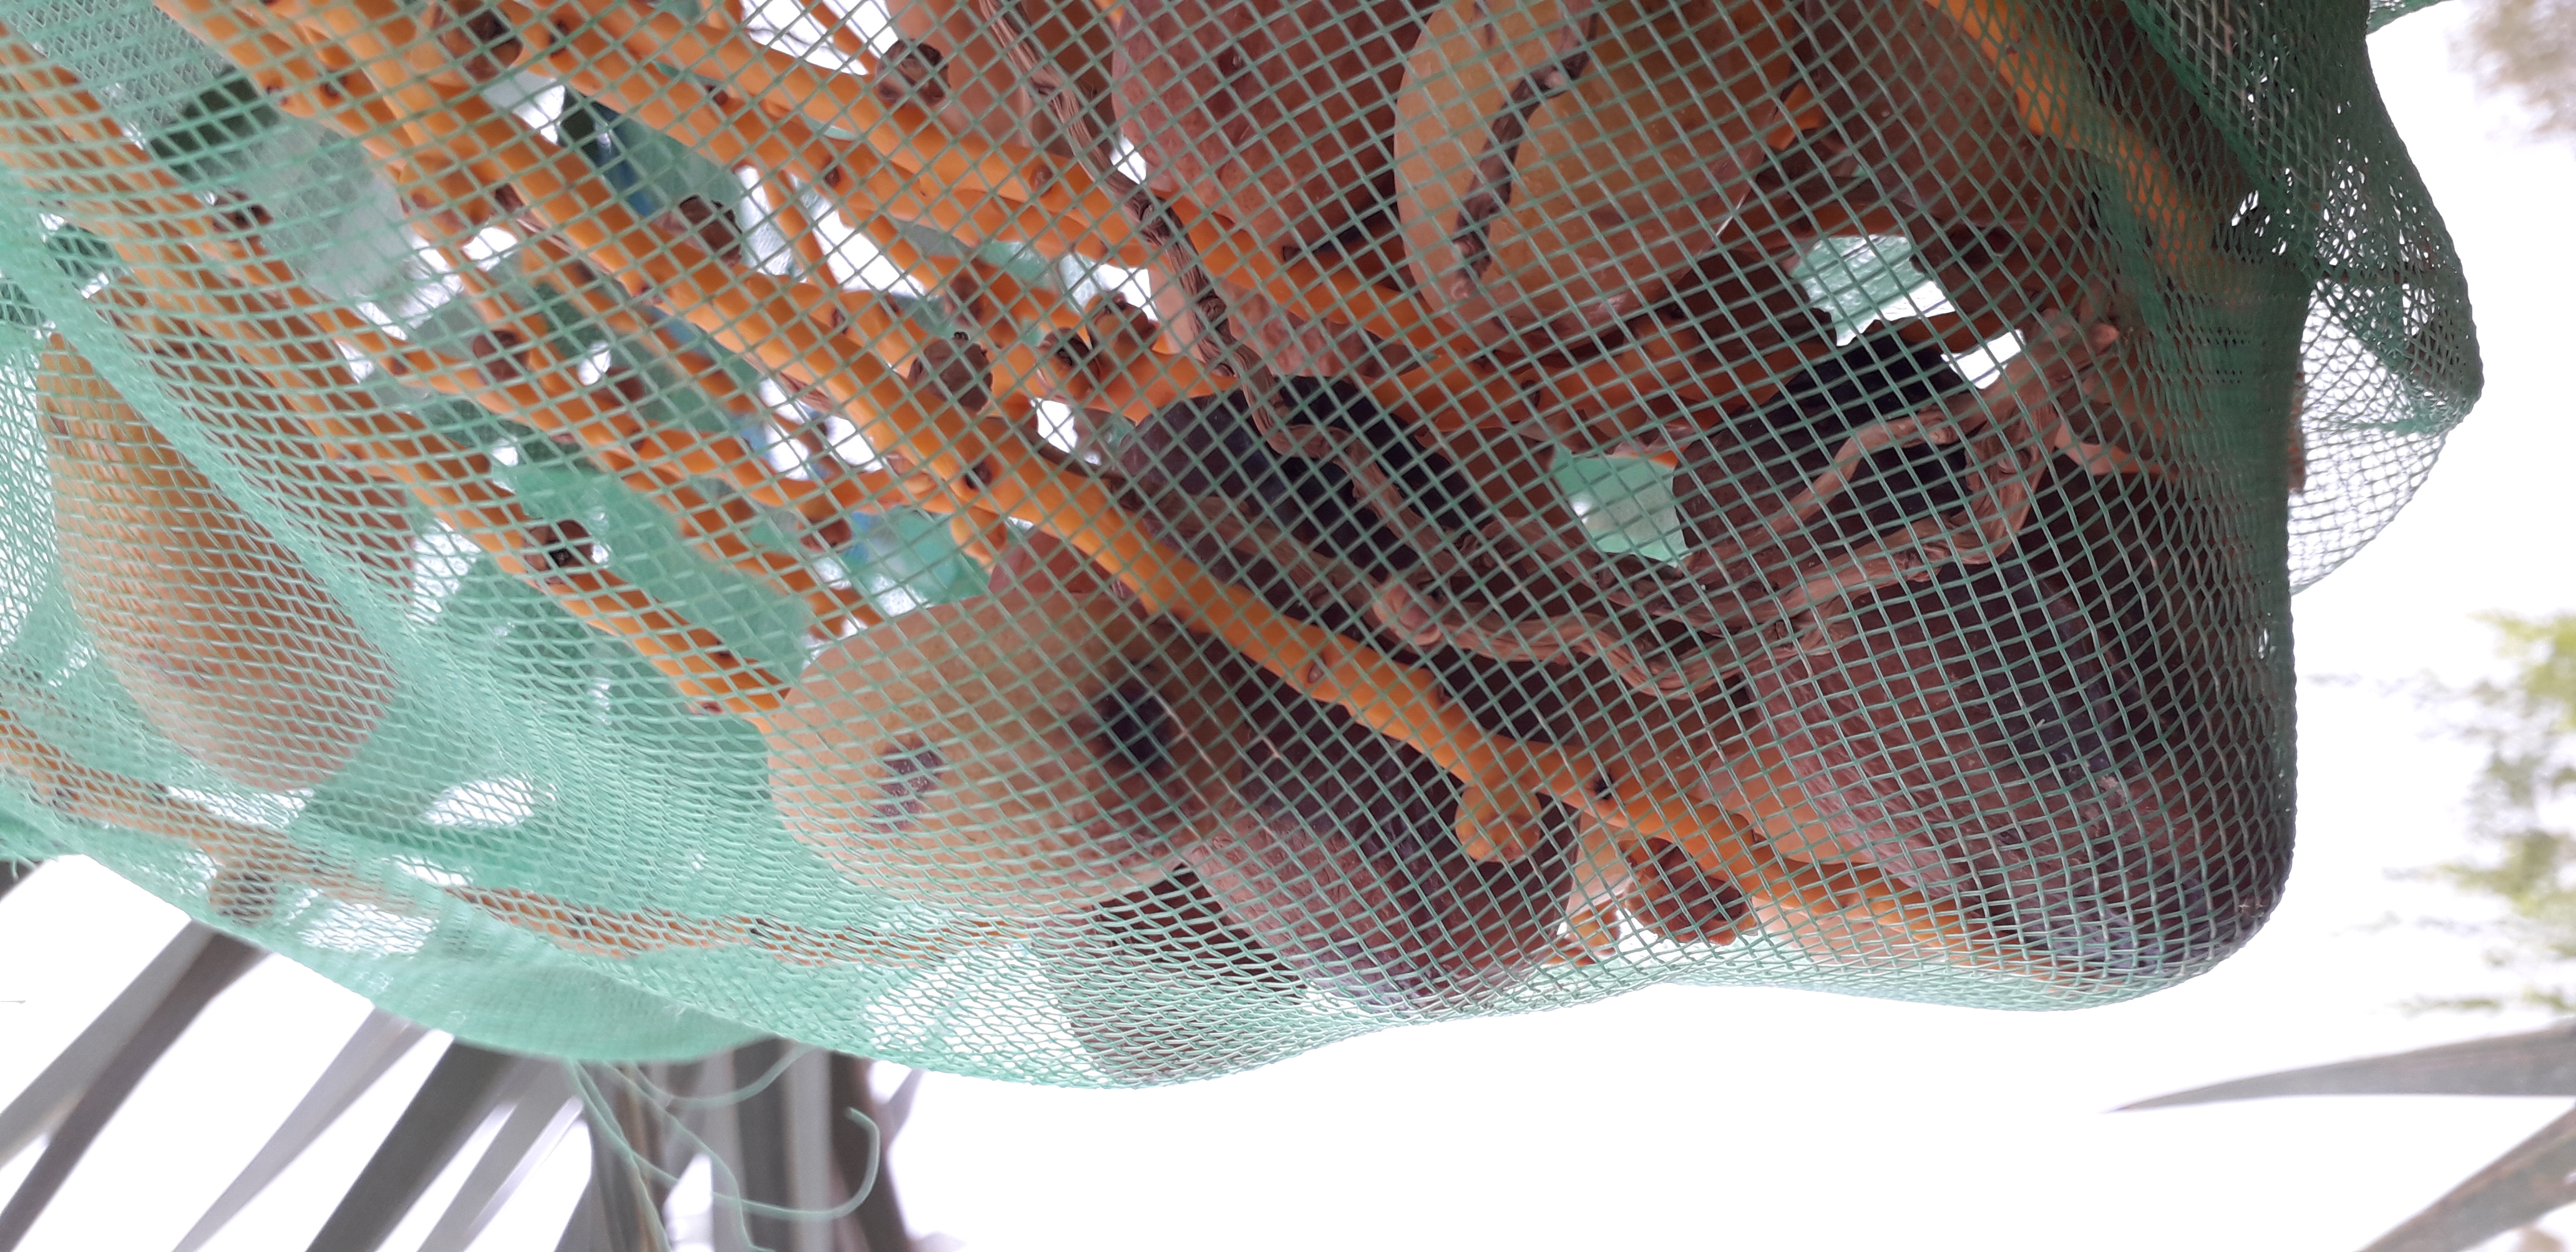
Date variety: Boumajhoul